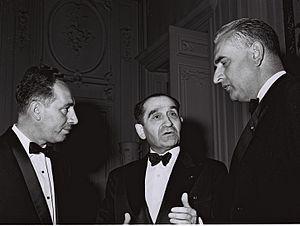
Christian Fouchet, né le 17 novembre 1911 à Saint-Germain-en-Laye et mort le 11 août 1974 à Genève, est un diplomate et homme politique français.
Le gouverneur d'Algérie est une fonction qui exista en Algérie française, sous différents noms — gouverneur général, commissaire extraordinaire, résident général puis délégué général — peu de temps après la conquête du territoire en 1830 jusqu'à l'indépendance en 1962
Cette page concerne les événements qui se sont produits durant l'année 1973 en Lorraine.